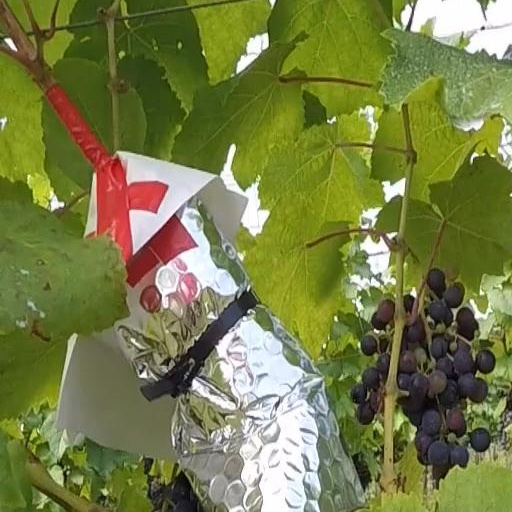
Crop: grape